North of America

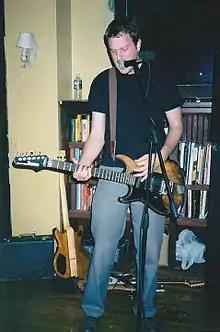
North of America live in Indianapolis, Indiana, in the early 2000s.

North of America is a Canadian post hardcore band formed in 1997 in Halifax, Nova Scotia. The music group has recorded with Matlock Records in Canada and the American label Level Plane Records. Members of Halifax's State Champs and Truro's The Motes formed North of America in 1997. They have toured throughout North America and Europe, and members have been involved with other musical projects such as The Plan, The Holy Shroud, INSTRUMENTS, Vkngs, The Got To Get Got, Ov Gramme, production for Buck 65, and composition of original music for the award winning CBC television show Street Cents.